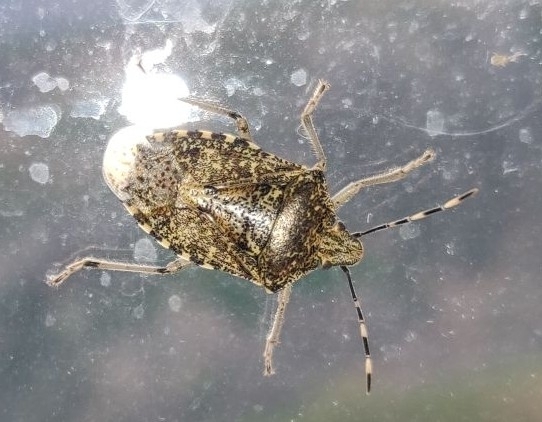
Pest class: stink_bug